List of Indonesian desserts

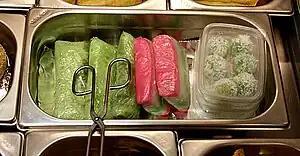
Popular Indonesian desserts: dadar gulung, kue lapis, and klepon

This is a list of Indonesian desserts. In Indonesia, desserts are called as "pencuci mulut" or "hidangan penutup". The style of cooking and foods in Indonesian cuisine—including desserts—are local cuisine with Arabs, Chinese, Indian, and European (especially Dutch, Portuguese, and Spanish) cuisine influences, adapted to local tastes, local palates and indigenous ingredients. Indonesian desserts are very diverse and rich.